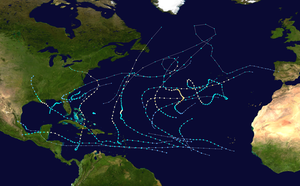
La saison cyclonique 2012 dans l'océan Atlantique nord débute officiellement le 1ᵉʳ juin pour se terminer le 30 novembre 2012, selon la définition de l'Organisation météorologique mondiale. Cependant, la première tempête tropicale de l'année, nommée Alberto, s'est formée dès le 19 mai. Depuis la formation de la tempête tropicale Debby le 23 juin, cette saison est la toute première à enregistrer 4 tempêtes nommées avant le mois de juillet, bien que le record détenu date de 1851.